5 Broken Cameras

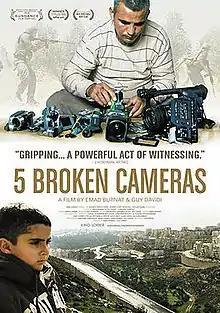

5 Broken Cameras is a 94-minute documentary film co-directed by Palestinian Emad Burnat and Israeli Guy Davidi. It was shown at film festivals in 2011 and placed in general release by Kino Lorber in 2012. "5 Broken Cameras" is a first-hand account of protests in Bil'in, a West Bank village affected by the Israeli West Bank barrier. The documentary was shot almost entirely by Palestinian farmer Emad Burnat, who bought his first camera in 2005 to record the birth of his youngest son. In 2009 Israeli co-director Guy Davidi joined the project. Structured around the destruction of Burnat's cameras, the filmmakers' collaboration follows one family's evolution over five years of turmoil. The film won a 2012 Sundance Film Festival award, it won the Golden Apricot at the 2012 Yerevan International Film Festival, Armenia, for Best Documentary Film, won the 2013 International Emmy Award, and was nominated for a 2013 Academy Award.